Southern Railway Spencer Shops

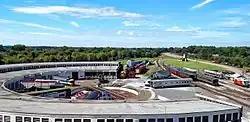
The roundhouse and turntable at the Spencer Shops, along with a variety of preserved railroad equipment

The Southern Railway Spencer Shops are a former locomotive repair facility in Spencer, North Carolina. The shops were one of the Southern Railway's primary maintenance facilities. The shops were built in the 1890s and named after Southern Railway president Samuel Spencer. Following dieselization, the need for the Spencer Shops diminished, and the facilities were decommissioned in the 1970s. The Spencer Shops and associated land were donated by the Southern Railway to the state of North Carolina, which established the North Carolina Transportation Museum on the site.